Unitarian Universalist Church of Buffalo

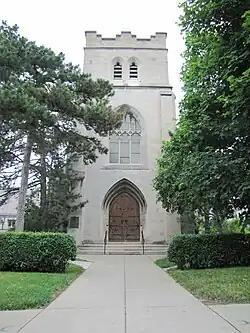
Unitarian Universalist Church of Buffalo, June 2011

The Unitarian Universalist Church of Buffalo is an historic church complex located at 695 Elmwood Avenue, in Buffalo, New York. The building was designed by architect Edward Austin Kent in 1906. Kent died in 1912 aboard the RMS "Titanic" and a memorial plaque is located in the church honoring him.